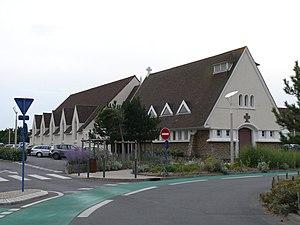
L'église Saint-Augustin de Neufchâtel-Hardelot (Nord, France).
Hardelot-Plage est une station balnéaire française huppée, appartenant à la commune de Neufchâtel-Hardelot.